Suriname

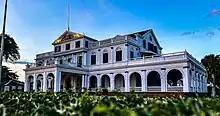
Presidential Palace of Suriname

As a plantation colony, Suriname had an economy dependent on labour-intensive commodity crops. To make up for a shortage of labour, the Dutch recruited and transported contract or indentured labourers from the Dutch East Indies (modern Indonesia) and India (the latter through an arrangement with the British, who then ruled the area). In addition, during the late 19th and early 20th centuries, small numbers of labourers, mostly men, were recruited from China and the Middle East.